Joules (clothing)

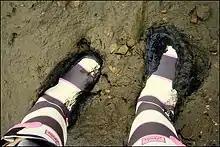
Multicoloured wellington boots made by Joules

The Joules collection includes contemporary men's, women's and children's clothing, footwear and accessories. It began with wellies, country-inspired clothing and polo shirts and although these products still form a key part of the range, much of the collection is now fashion-focused. The Little Joule brand is aimed at the children's clothing market and was launched in 2008, followed by Baby Joule in 2009. In 2019, Joules announced a partnership with Peter Rabbit for its kids range.